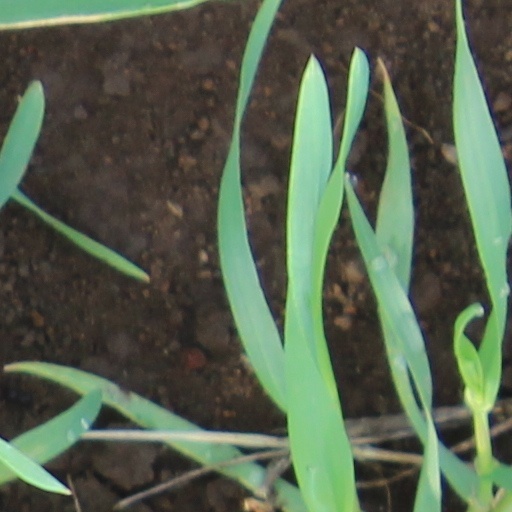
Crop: wheat